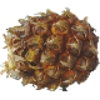
Label: Pineapple Mini 1